Manuel Roxas

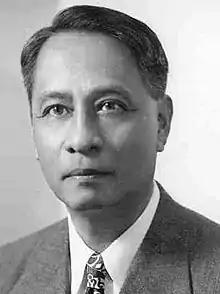
Formal portrait, 1946

Manuel Acuña Roxas (January 1, 1892 – April 15, 1948) was a Filipino lawyer and politician who served as the fifth president of the Philippines from 1946 until his death in 1948. He served briefly as the third and last President of the Commonwealth of the Philippines from May 28, 1946, to July 4, 1946, and became the first President of the Independent Third Philippine Republic after the United States ceded its sovereignty over the Philippines.